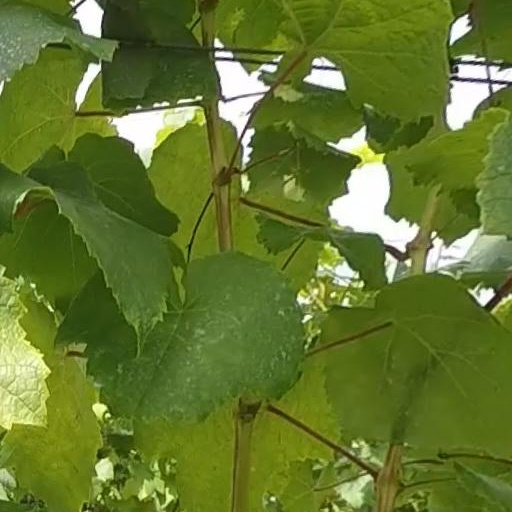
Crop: grape